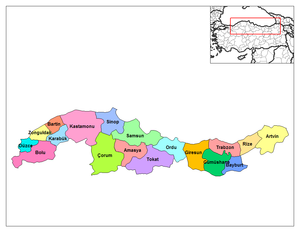
La région de la mer Noire est une des sept régions de Turquie et regroupe la presque totalité des provinces jouxtant la mer Noire. Cette région doit son nom à la mer Noire qui la borde. Elle est donc bordée au nord par la mer Noire, à l'est par la Géorgie, au sud par la région de l'Anatolie orientale et par celle de l'Anatolie centrale, et à l'ouest par celle de Marmara.
Le Pont est une région historique actuellement située dans le territoire de la Turquie et, selon les limites que lui accordent certains, de la Géorgie. Sa ville principale est, historiquement Trabzon, aussi connue sous le nom de Trébizonde ou de Trapézonte, mais Samsun en est aujourd'hui la plus peuplée avec plus de 700 000 habitants. Ce territoire fut colonisé par les Grecs venus d'Ionie dès l'époque archaïque et demeura ainsi un foyer isolé de la culture hellénique sous une forme allogène jusque bien après la conquête turque du milieu du XVᵉ siècle. La région fut le centre de deux puissants États au cours de l'histoire : le Royaume du Pont et l'Empire de Trébizonde. Malgré un intense processus de turquisation depuis l'instauration de la république en Turquie par Mustafa Kemal Atatürk, cette région peut encore être considérée aujourd'hui comme le territoire au particularisme le plus marqué du pays, après le Kurdistan.